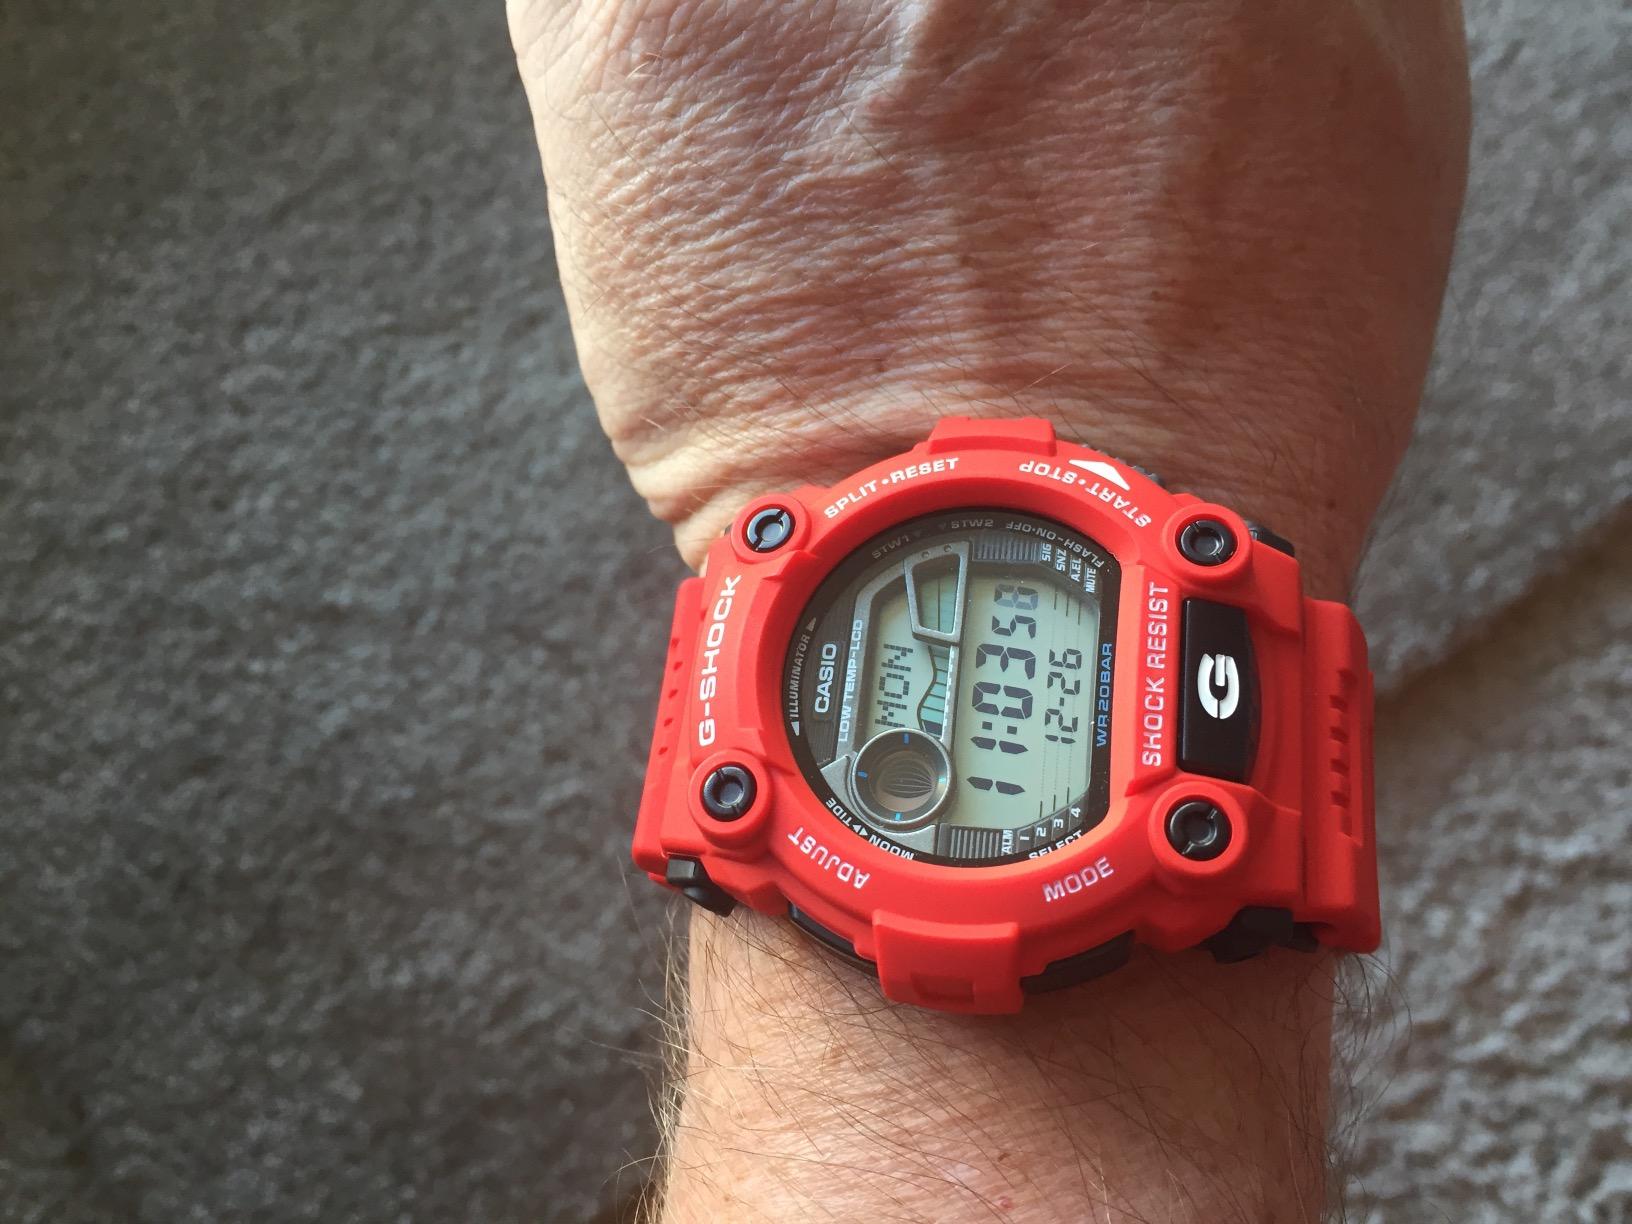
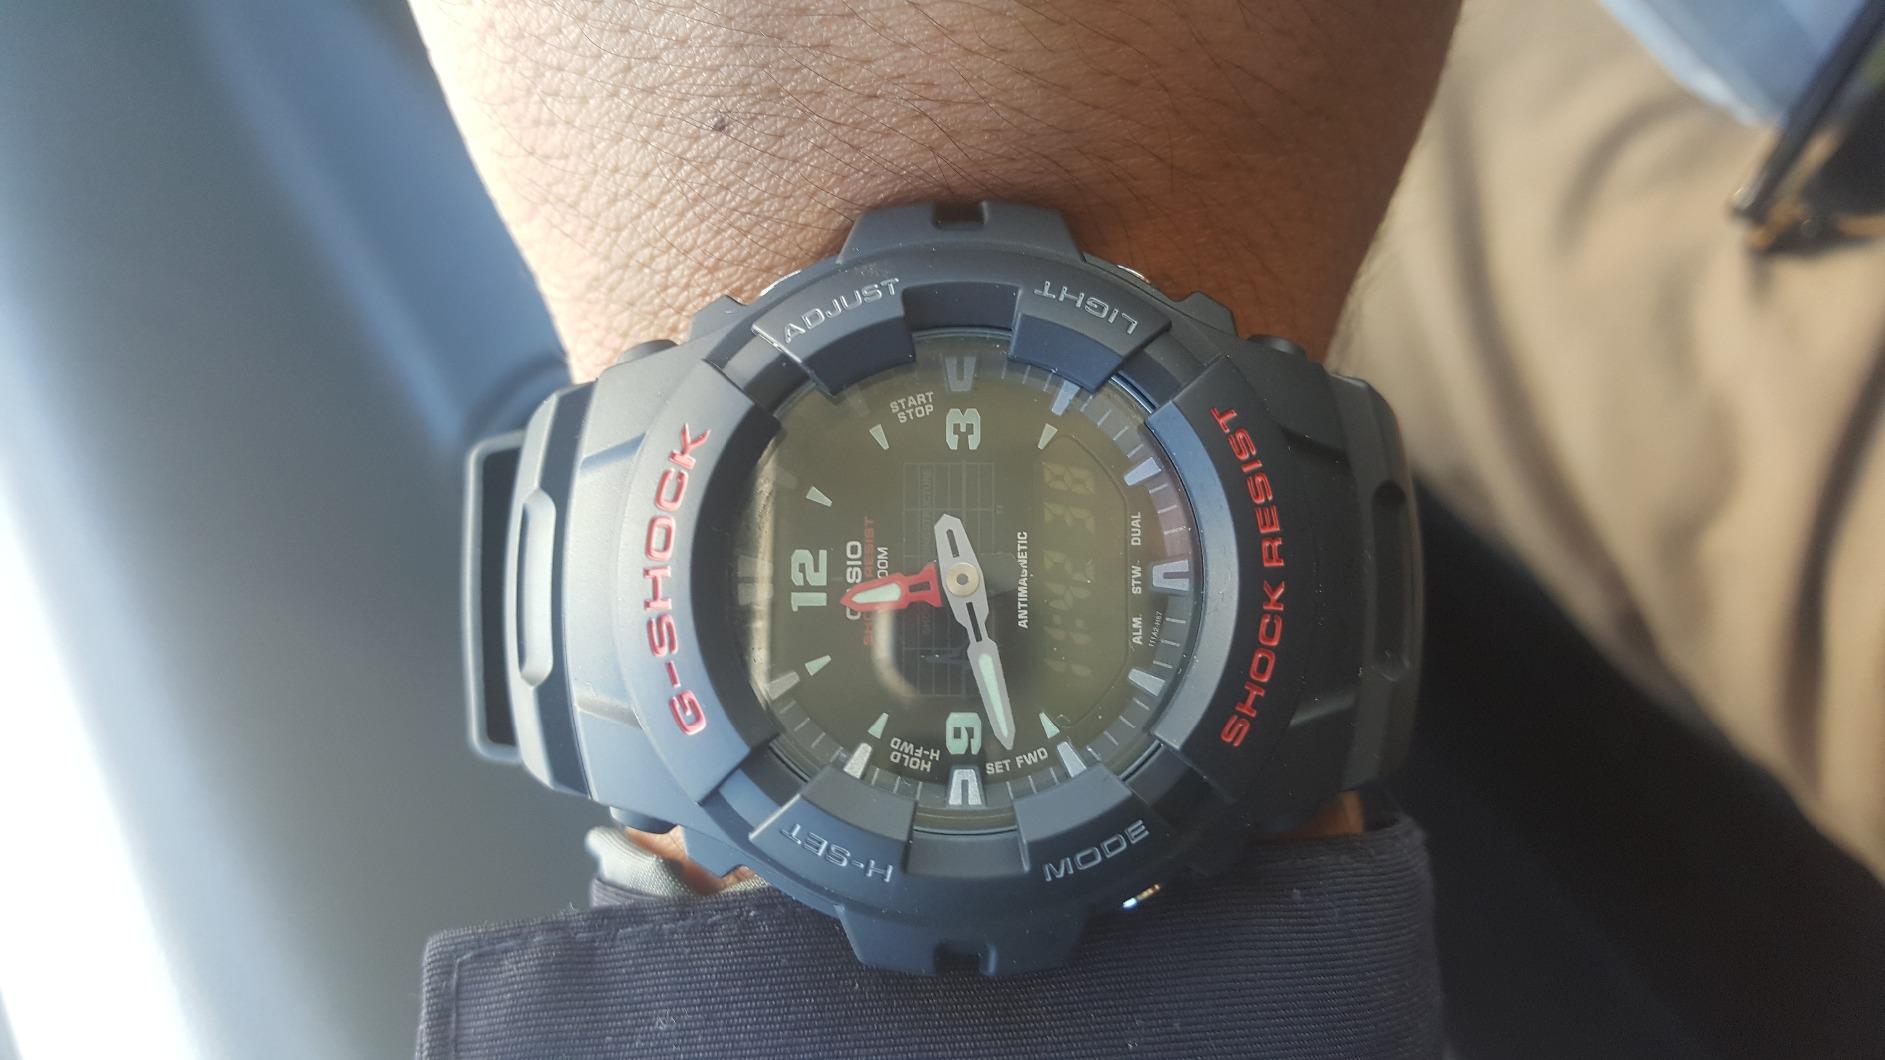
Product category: accessories_watch
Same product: no